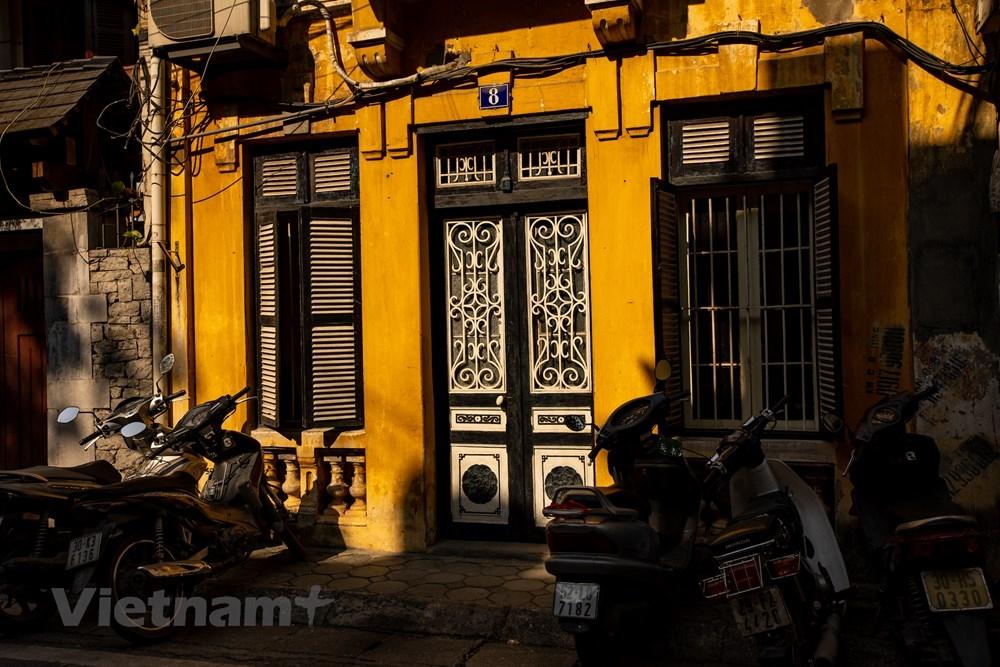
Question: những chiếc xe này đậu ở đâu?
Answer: ở trước căn nhà số 8